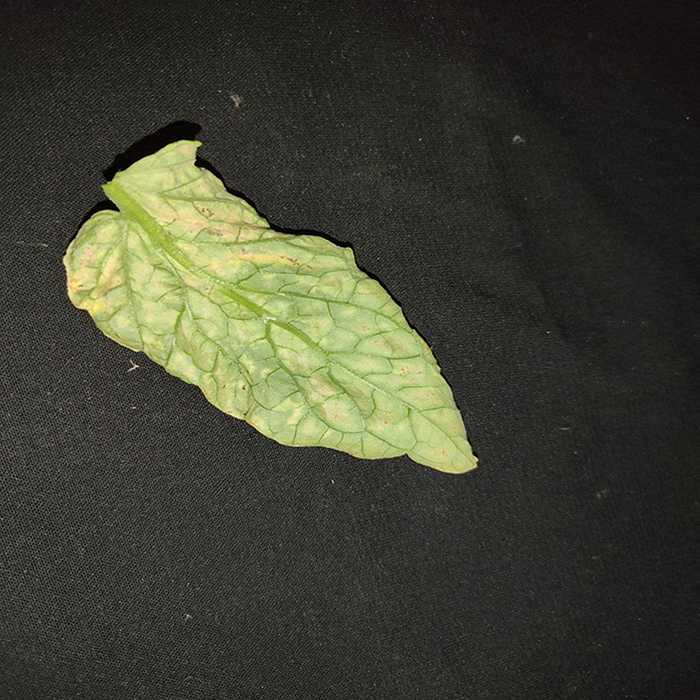
Plant: Tomato
Label: Tomato spotted wilt